Latécoère 3

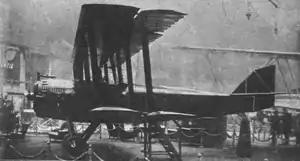

The Latécoère 3 was a French biplane transport; the 1919 prototype was a two-seater but the unbuilt production version would have carried two or three passengers as well as the pilot.